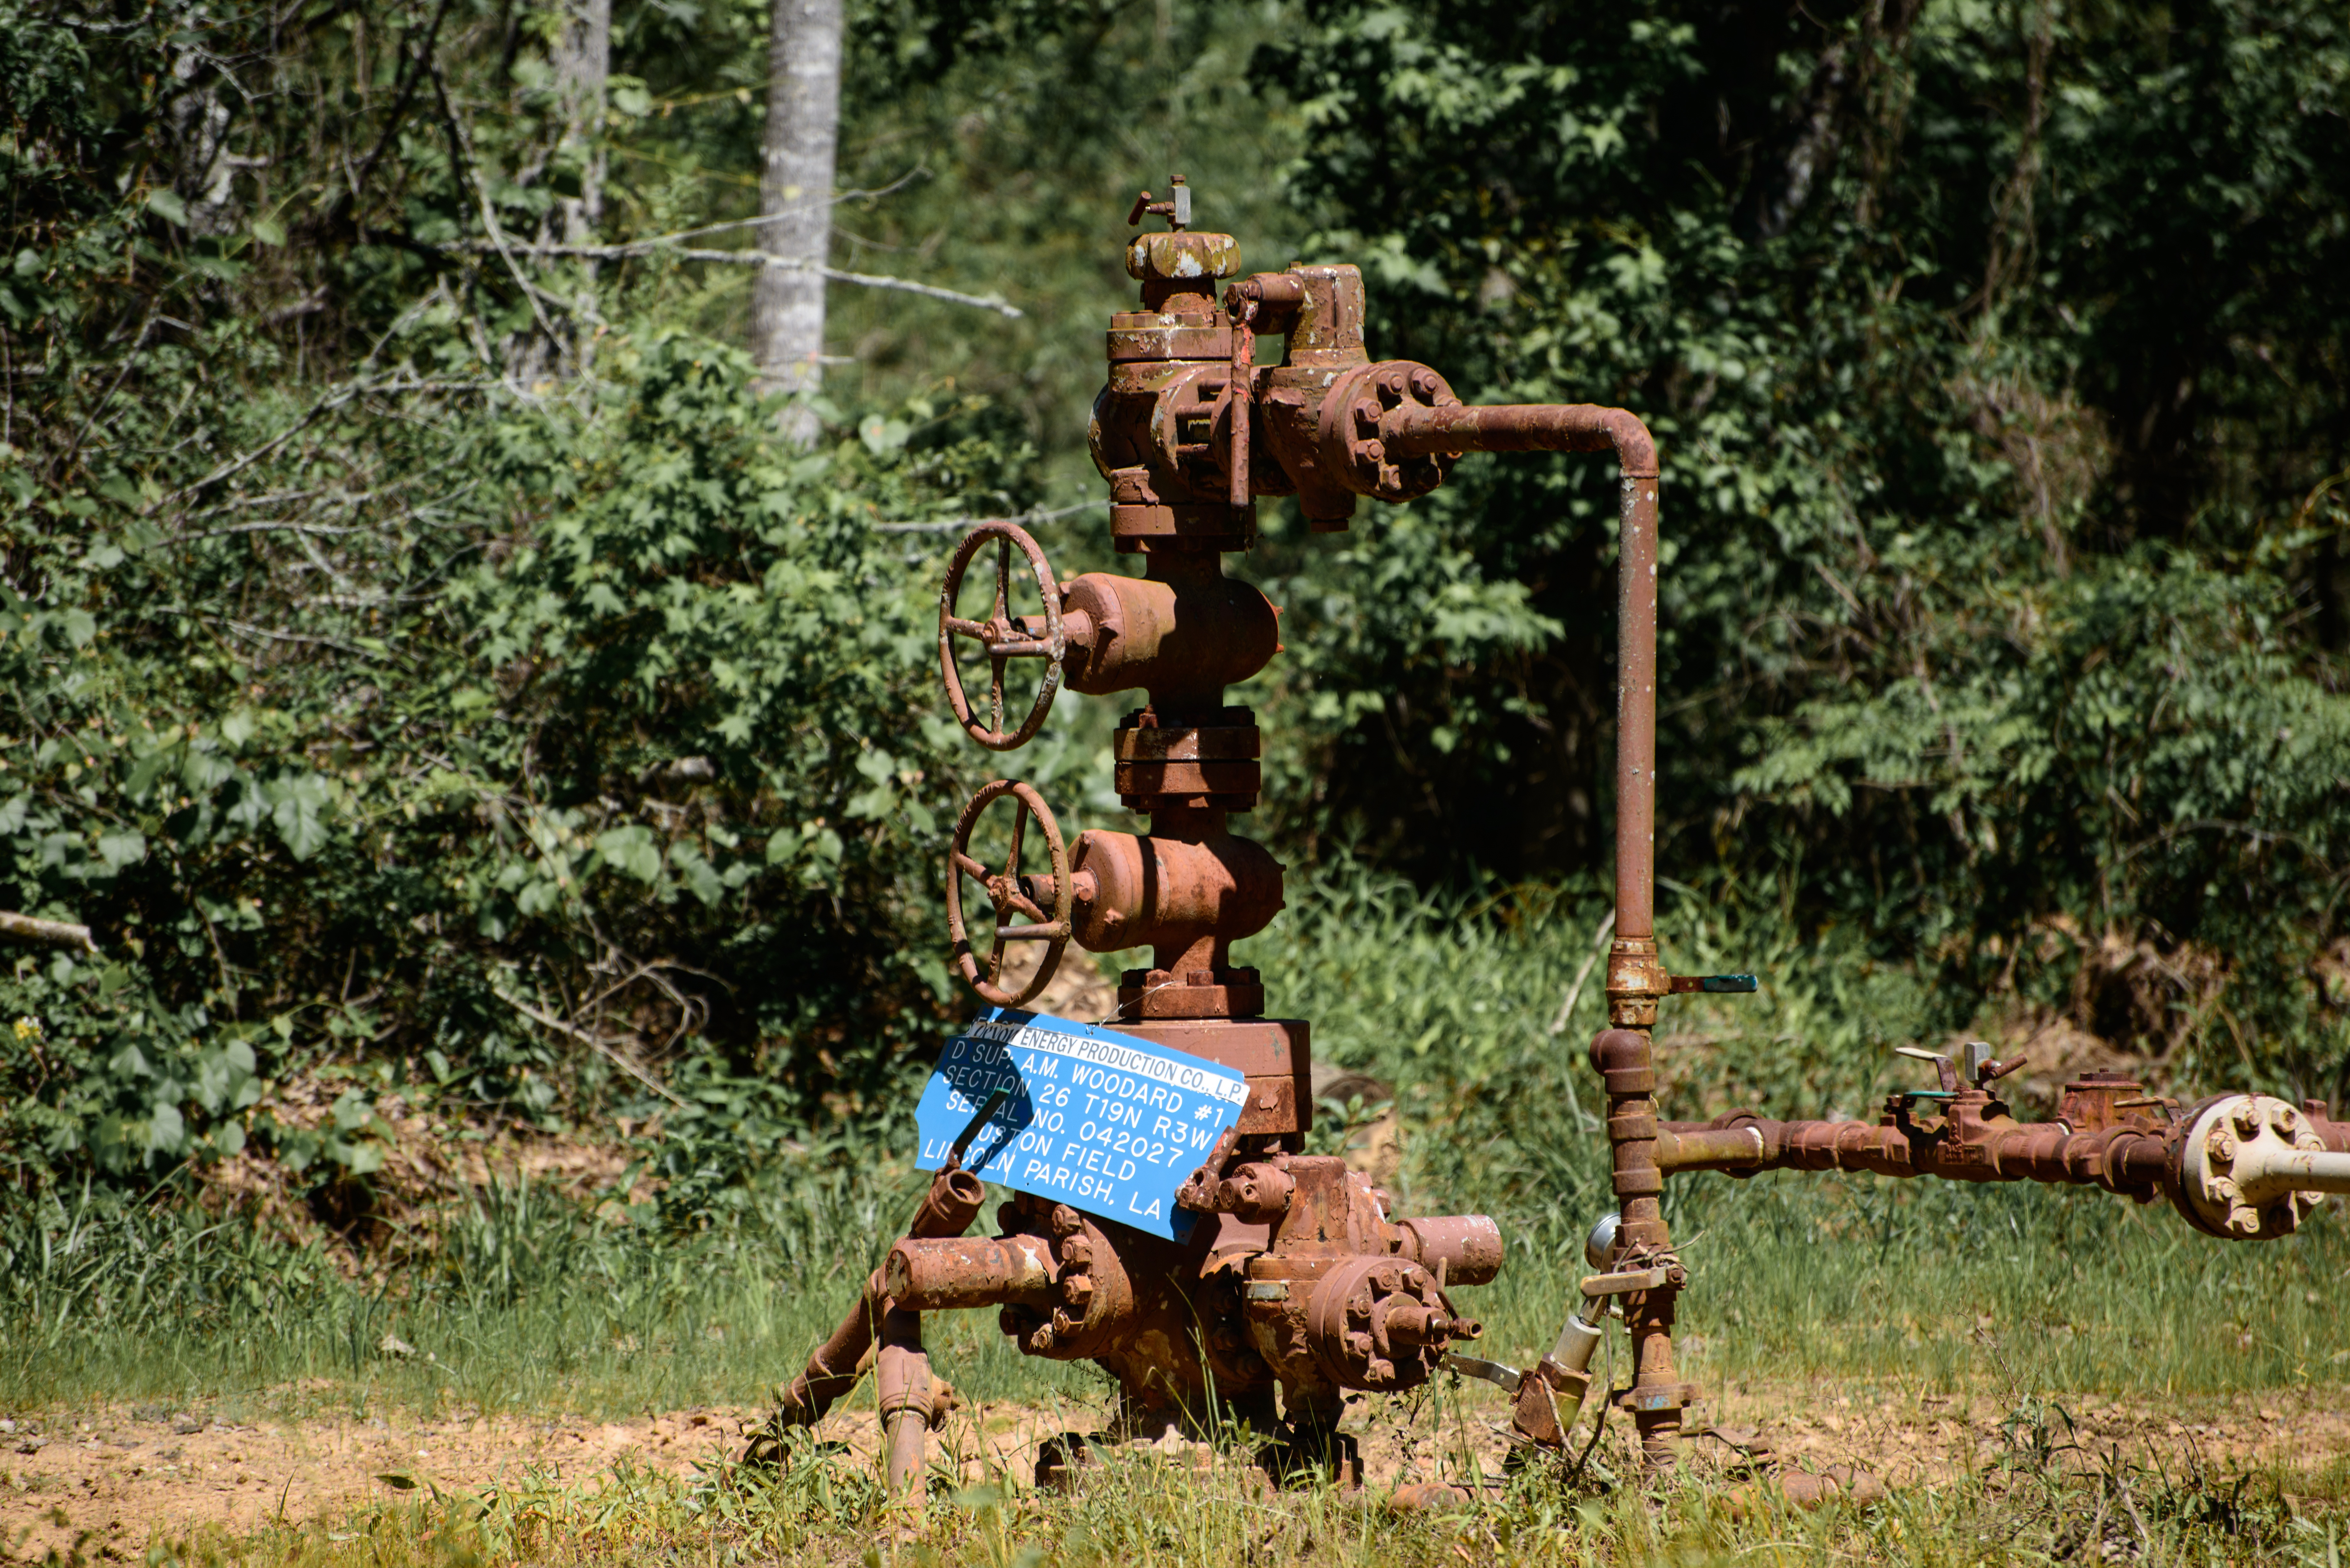
old, rust, jungle, industrial, pipes, screenshot, valve, oilfield, gas line